Lucy Evelyn Peabody

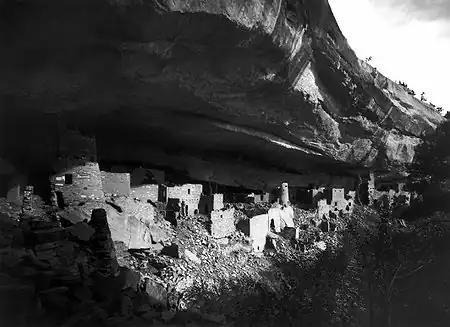
The cliff dwellings at Mesa Verde National Park in 1891

Peabody is most notable for her work to establish Mesa Verde, a notable archeological area of preserved Ancestral Puebloan cliff dwellings in Colorado, as a National Park. She worked closely with Virginia McClurg over the course of 9 years to achieve this goal, and is now known as "the mother of Mesa Verde."